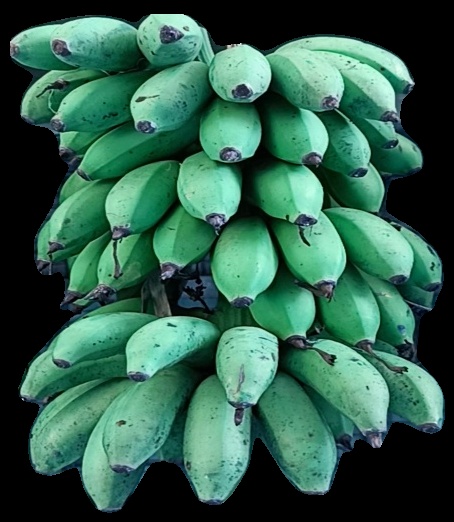
Variety: rasbale
Grade: grade2